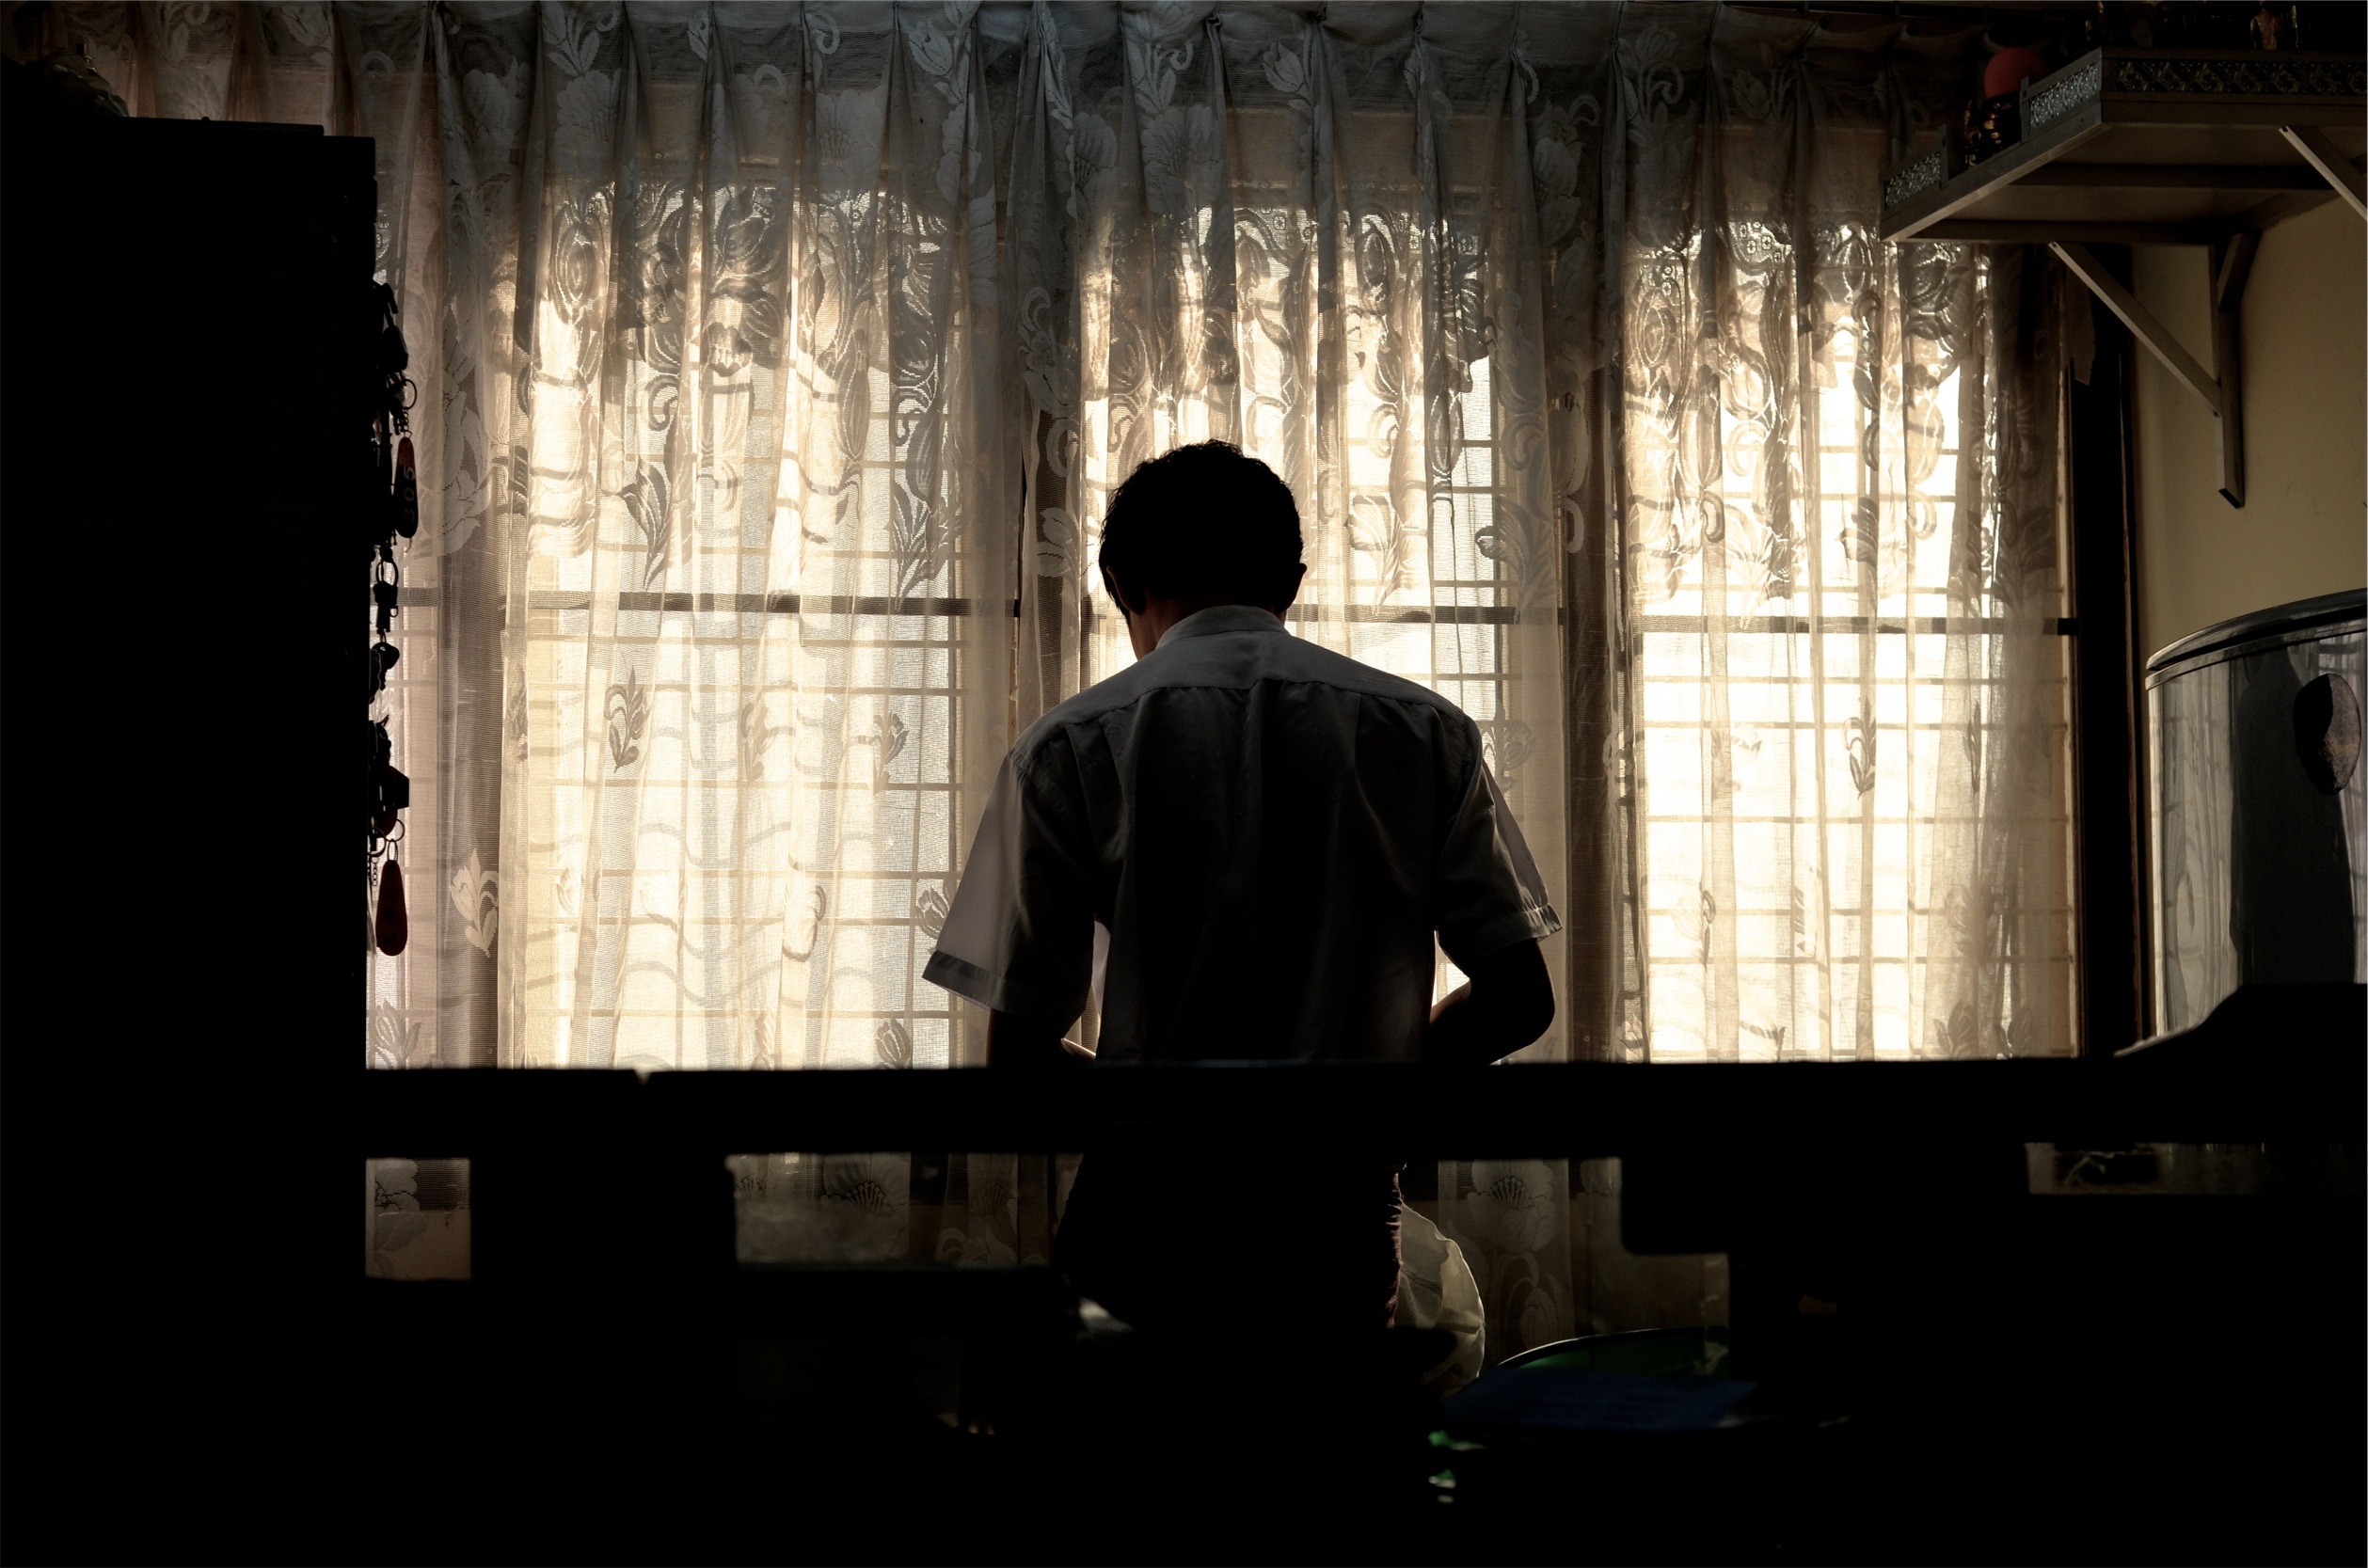
man, people, dark, guy, darkness, room, temple, photograph, image, curtains, screenshot, drapes